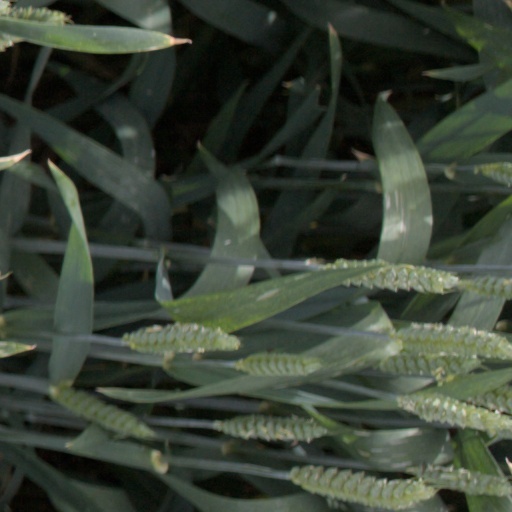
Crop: wheat